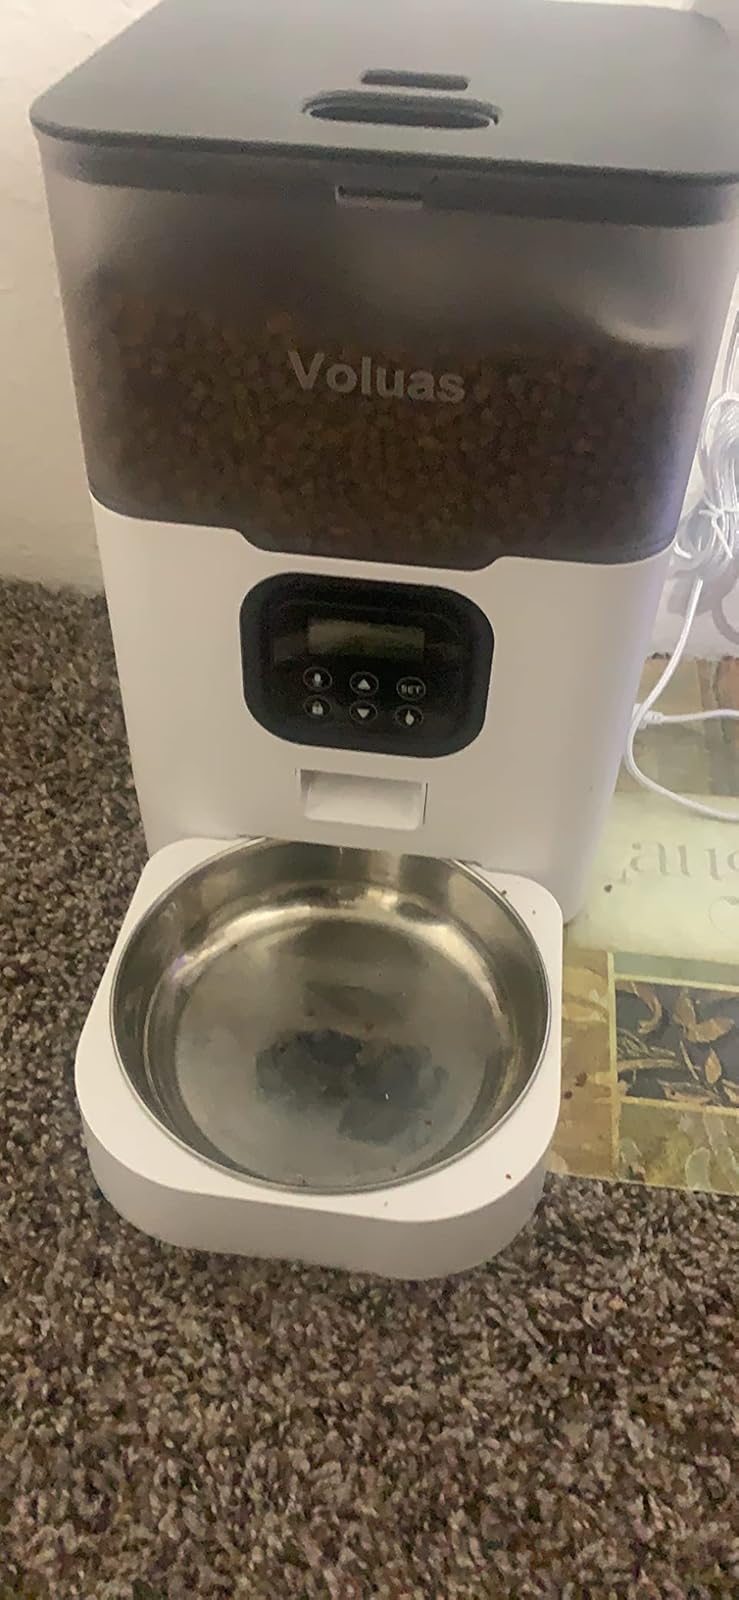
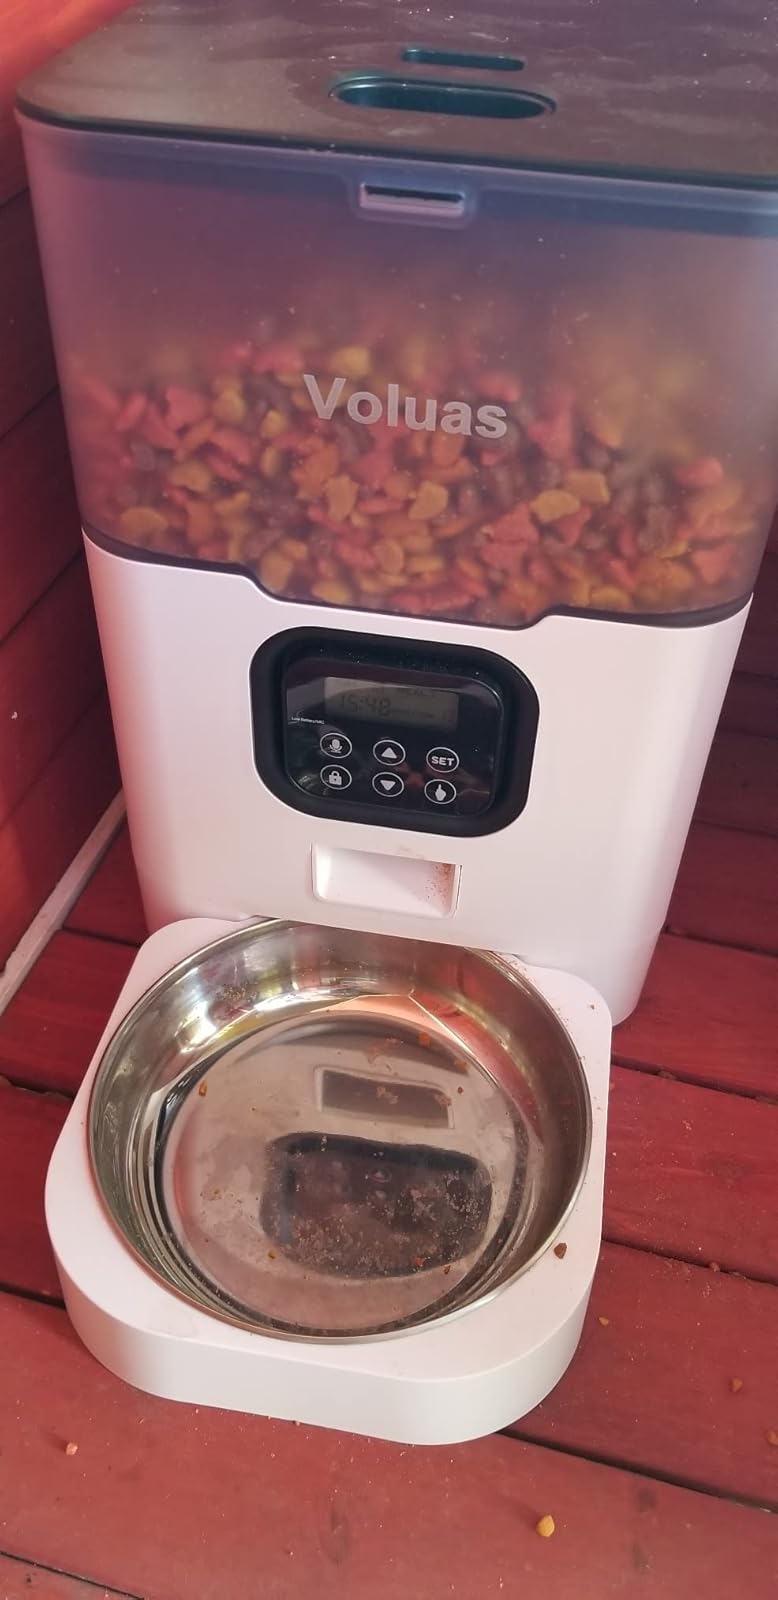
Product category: items_feeder
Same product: yes